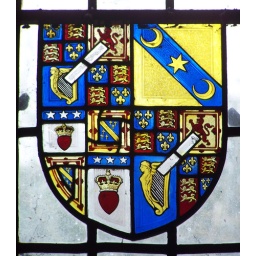
Stained glass in Great Urswick church